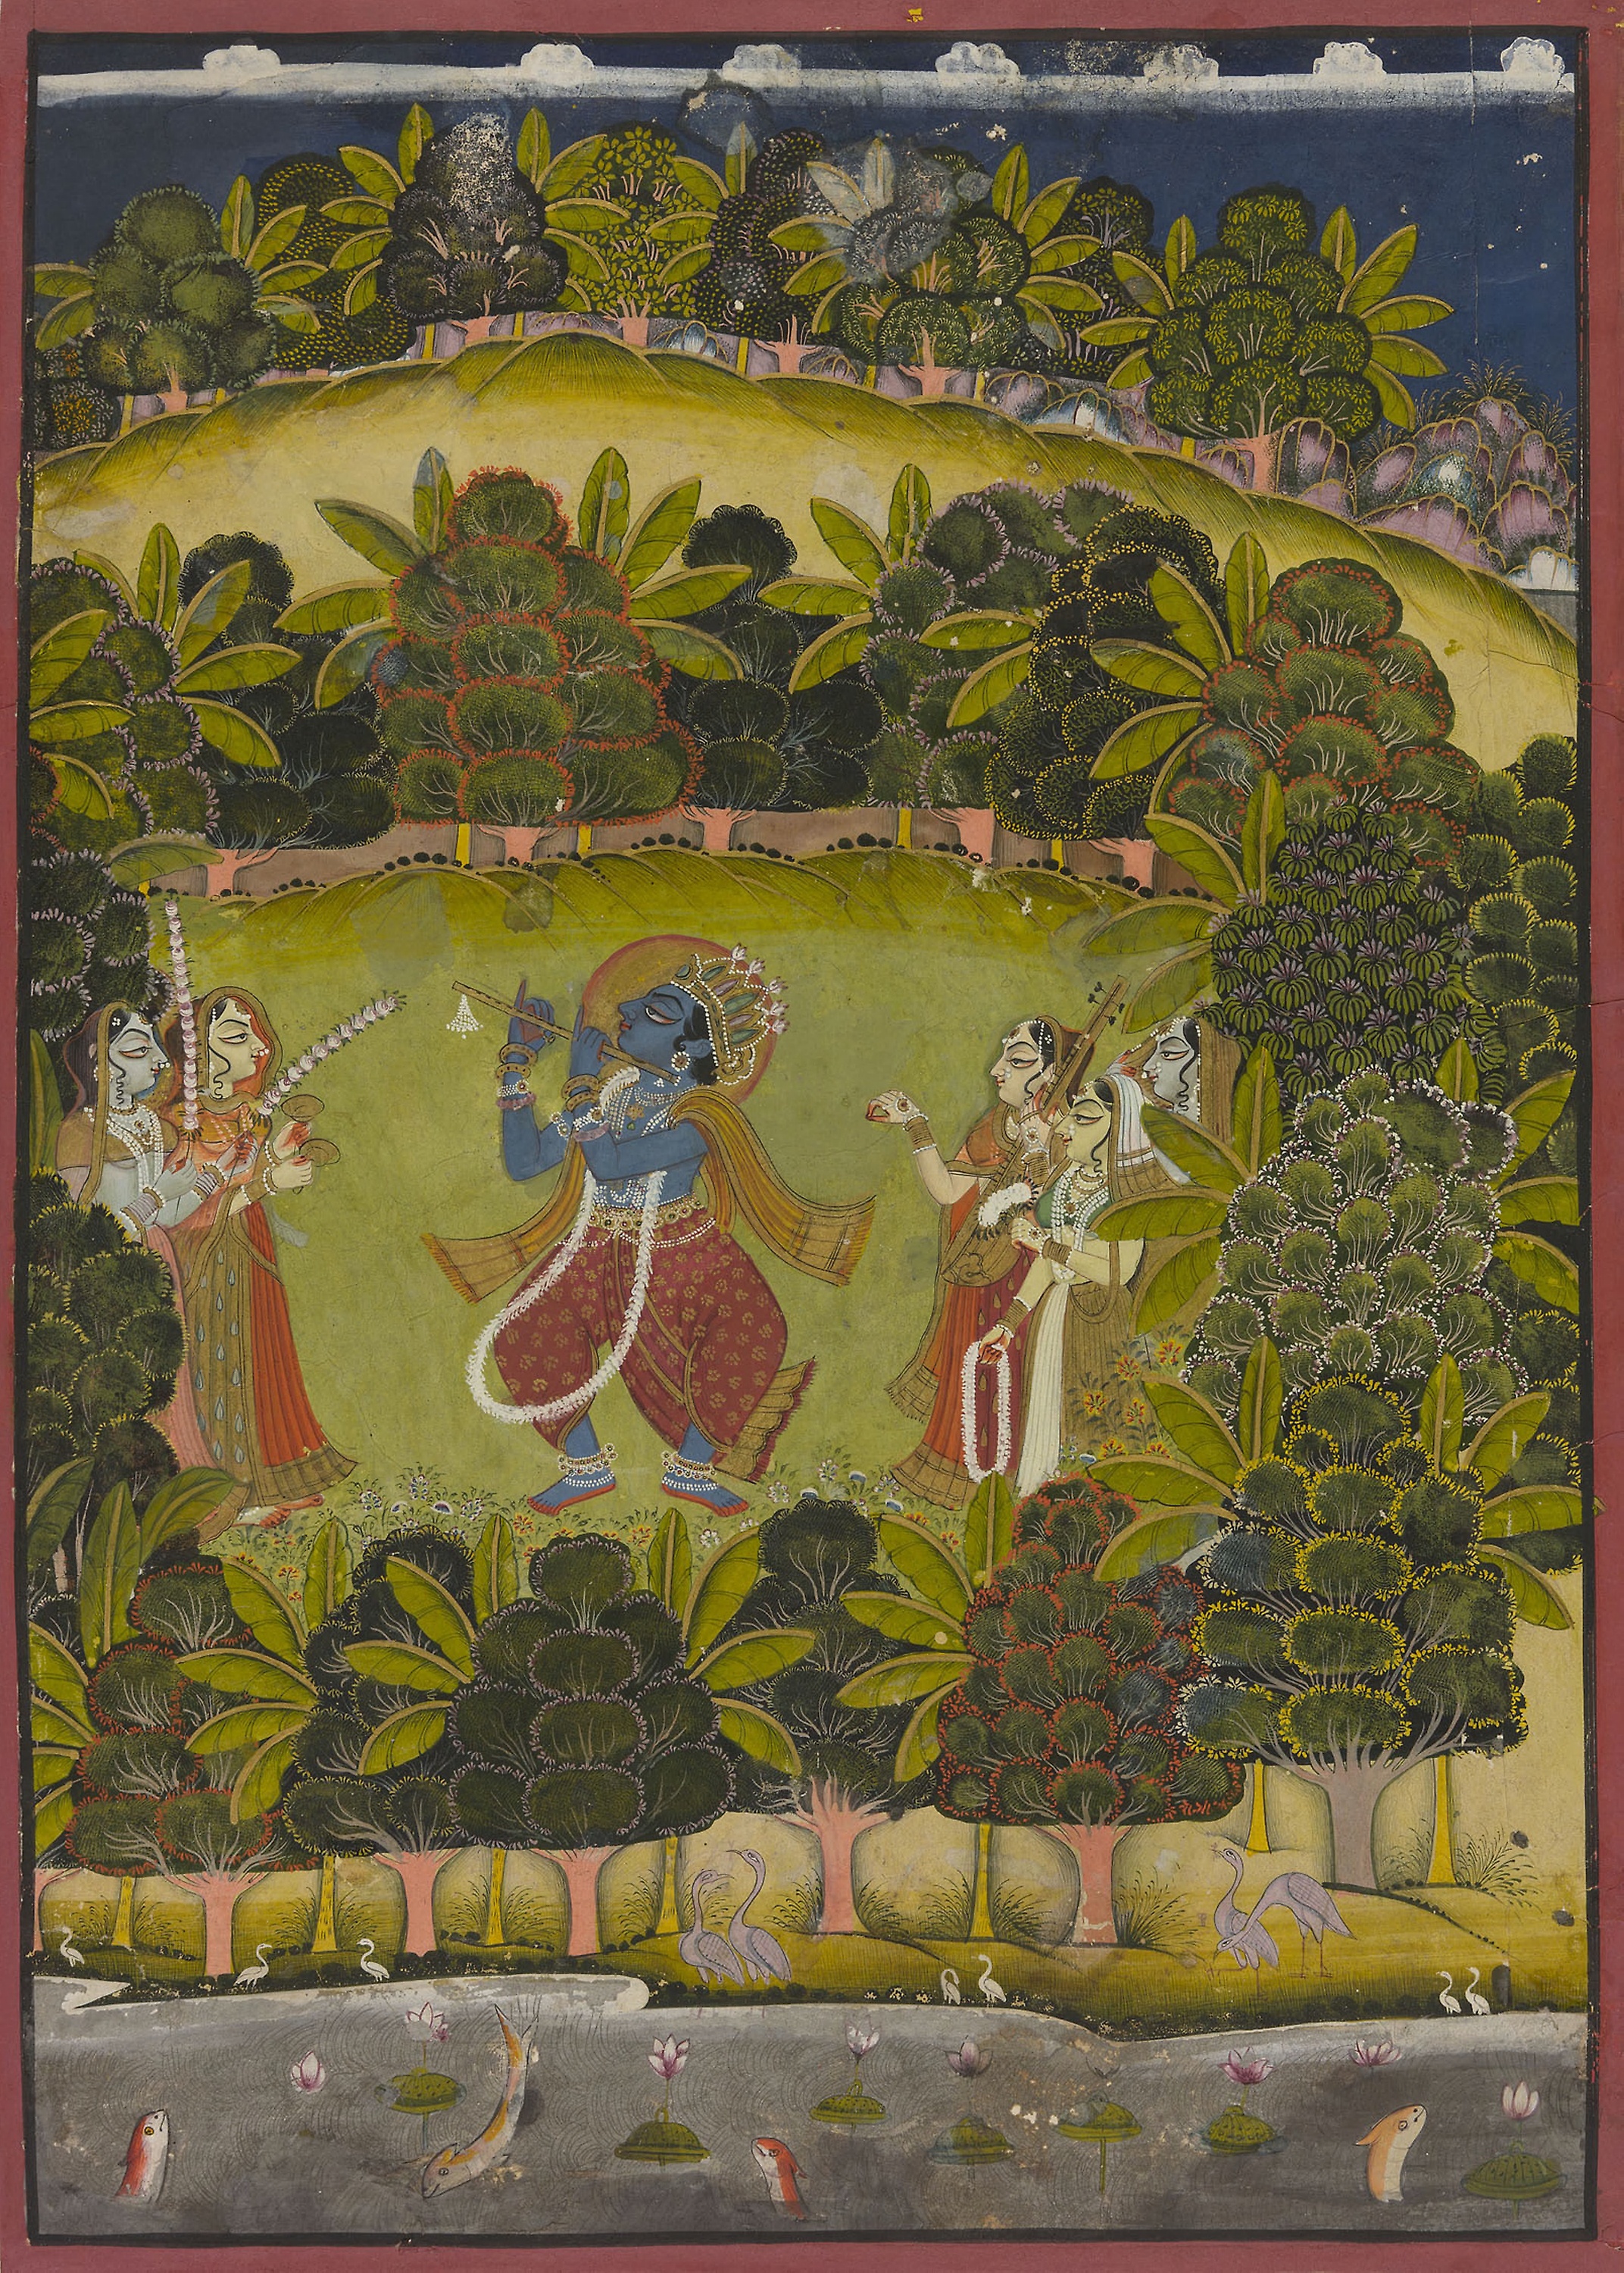
painting, art, leaf, textile, miniature, tapestry, tree, mural, modern art, visual arts, fictional character, artwork